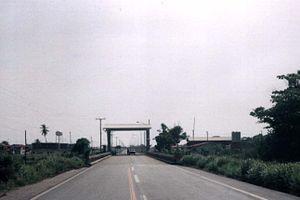
Puerto Castilla est un port du Honduras, sur la mer des Caraïbes. Il est situé dans la baie de Trujillo, à 9,7 km au nord de la ville de Trujillo et à 560 km de Tegucigalpa.